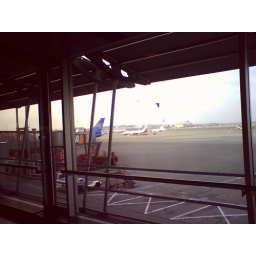
a bird flying in an airport